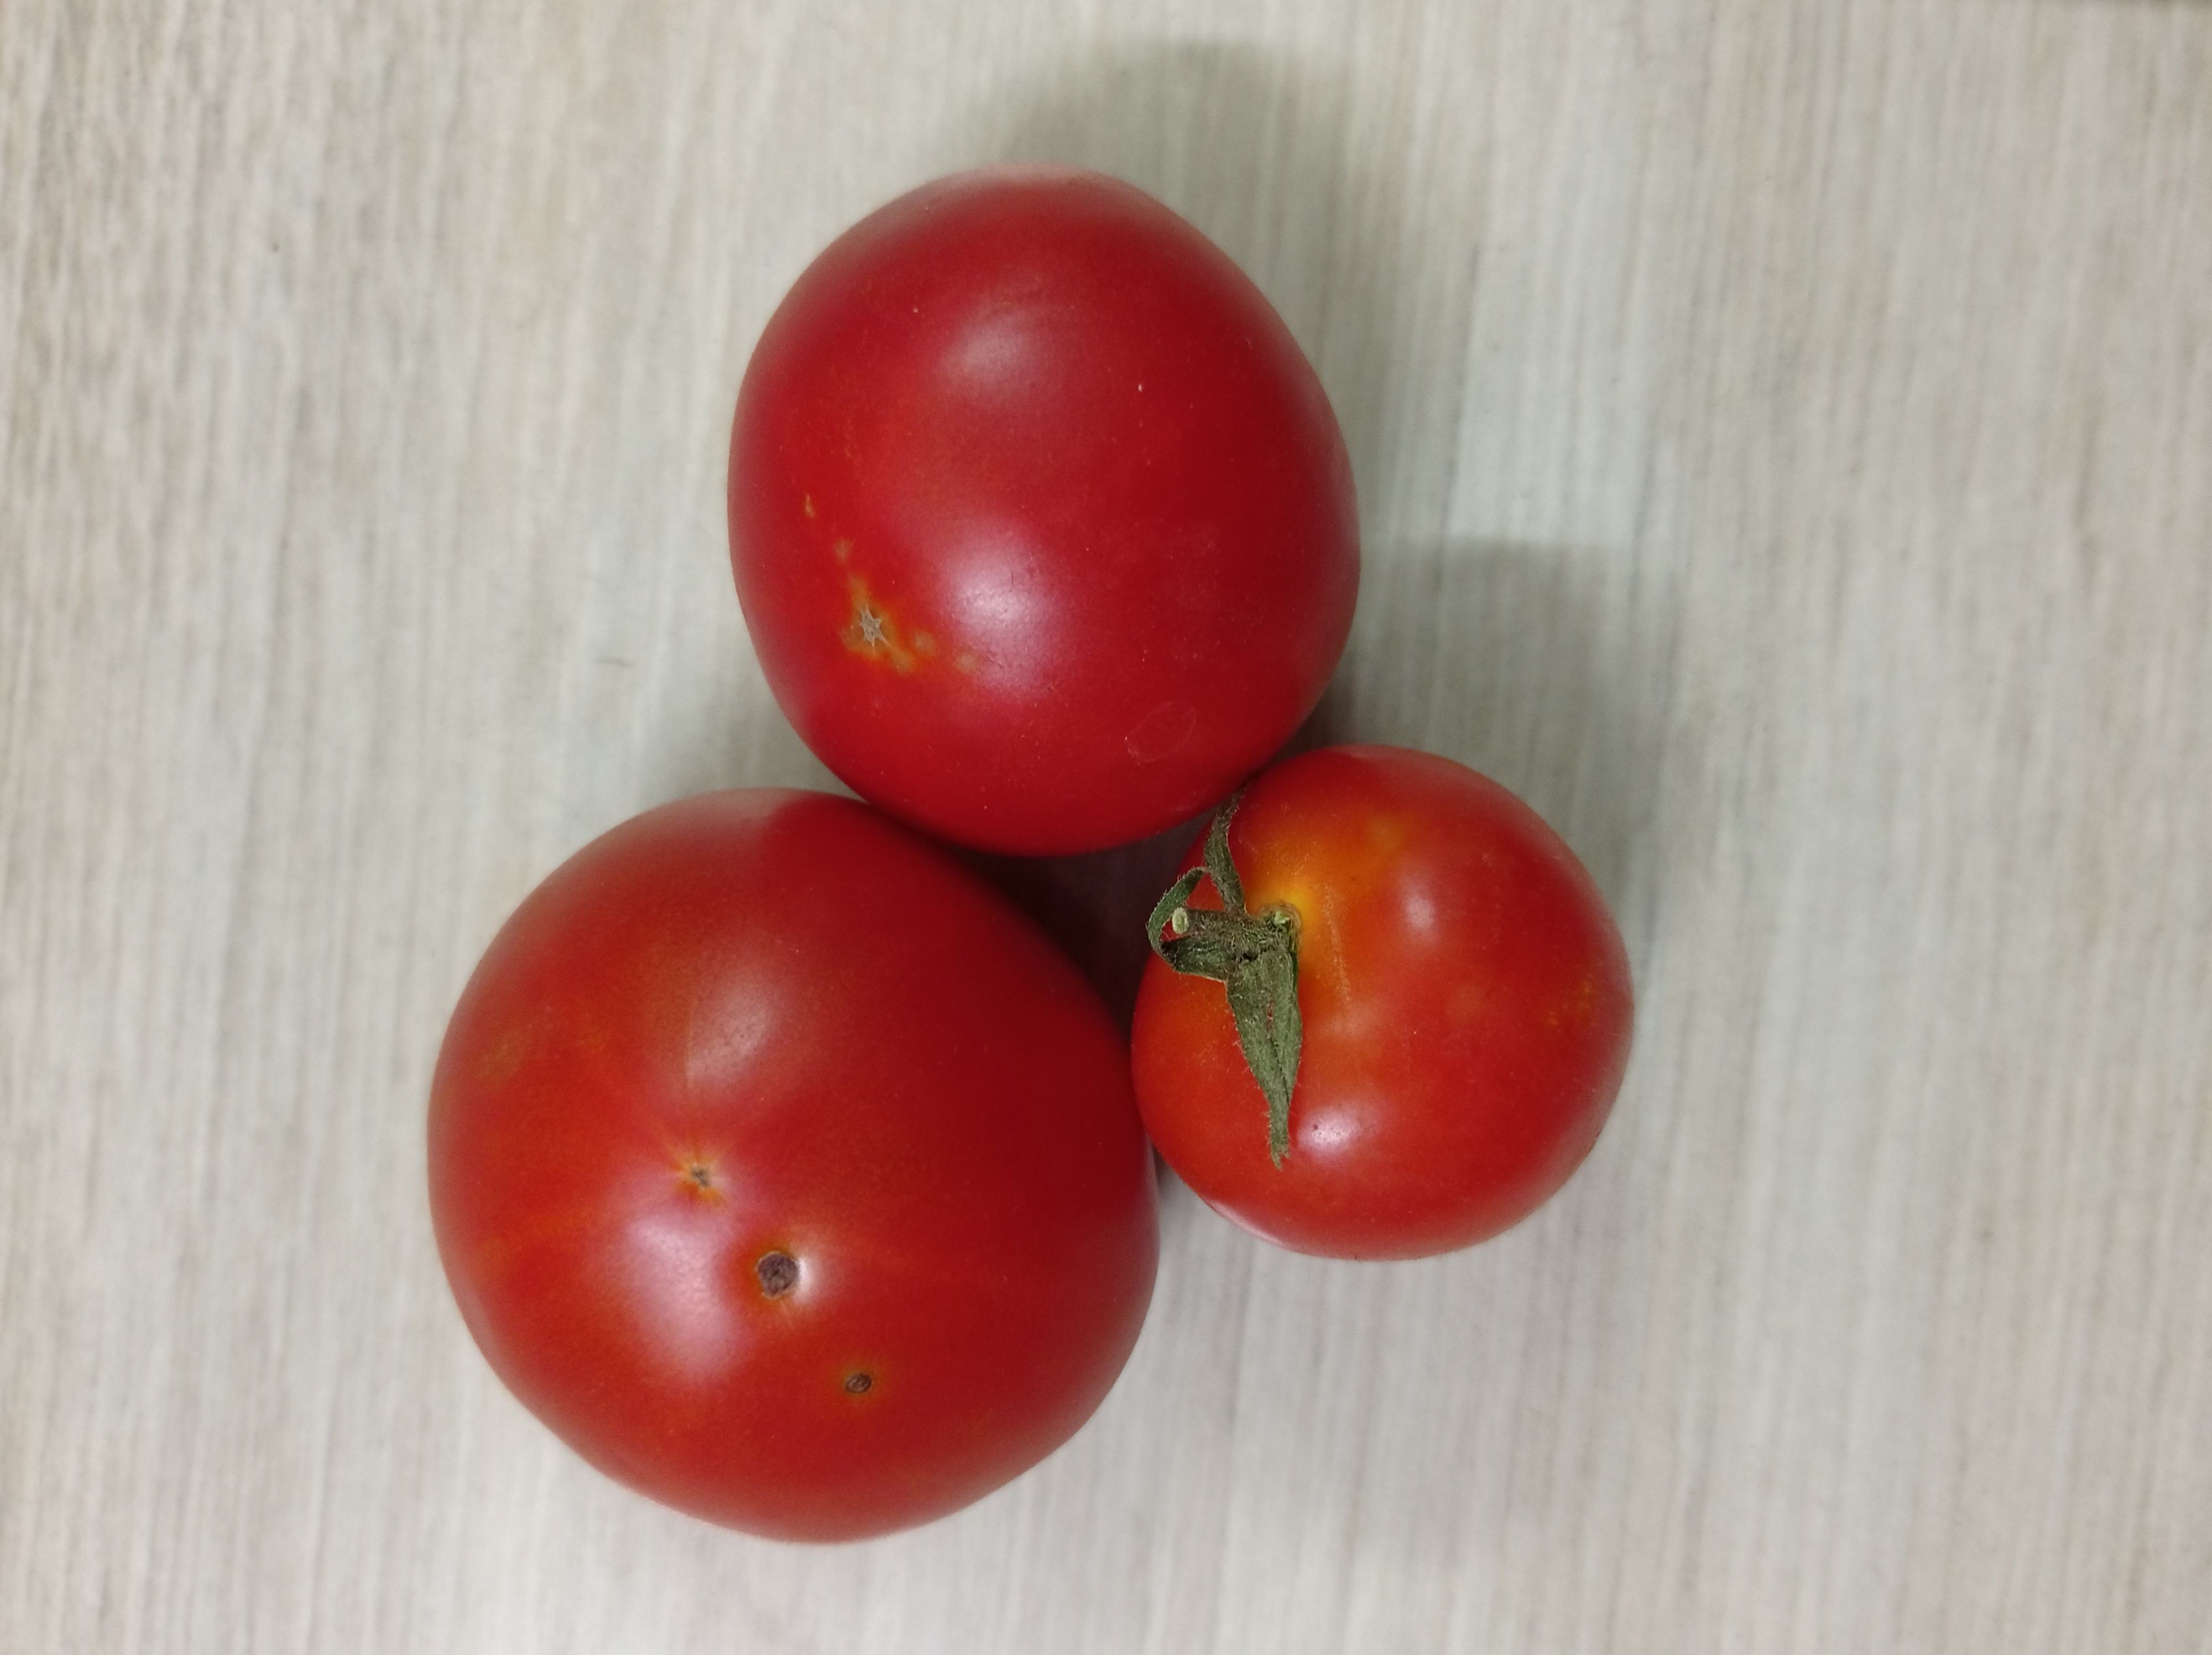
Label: Fresh